Latvian orthography

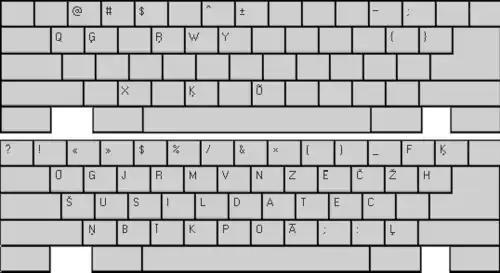
The rarely used Latvian ergonomic keyboard layout

Latvian was also traditionally written using a knot system known as . One or two threads of differently colored yarn would be tied in knots and wound onto a peg, which created a ball that was unraveled to read the full message. This system was mostly used for recording folk songs or for textile patterns. The system became lost and died out, but lived on with some older individuals until the 20th century.